Sex in Chains

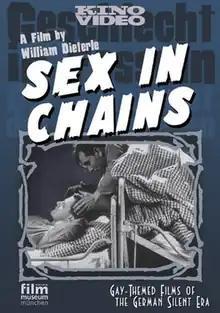
DVD cover

Sex in Chains is a 1928 silent film directed by William Dieterle. It was one of the few films from Weimar Germany dealing with homosexuality.